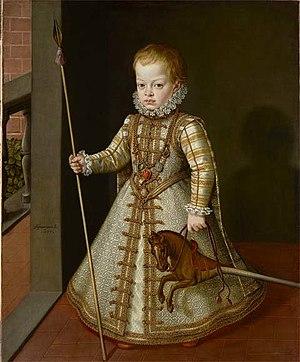
Cet article donne la liste des héritiers successifs du trône d'Espagne depuis l'avènement de Jeanne Iʳᵉ et de Charles Iᵉʳ en 1516. Les règles de succession incluent la primogéniture cognatique avec préférence masculine, même si la loi salique a été introduite entre 1713 et 1830 par la maison de Bourbon-Anjou. Les héritiers mâles portent le titre de prince des Asturies, créé en 1388 sur décision du roi Jean Iᵉʳ de Castille en faveur du premier descendant du monarque, avec préférence masculine.
Diego Félix, né à Madrid le 15 août 1575 et décédé dans la même ville le 21 novembre 1582, est le troisième fils du roi Philippe II d'Espagne et de sa quatrième femme Anne d'Autriche. Il est archiduc d'Autriche et prince des Asturies et meurt en bas âge.
Cet article donne la liste des héritiers successifs du trône de Navarre depuis l'avènement de García V en 1134 jusqu'à l'abdication de Charles IV en 1830 pour la Basse-Navarre et la dissolution du titre d'Isabelle Iʳᵉ en 1833 pour la Haute-Navarre. Contrairement à d'autres monarchies, les règles de succession n'ont pas inclus la loi salique, mais la primogéniture cognatique avec préférence masculine. Les héritiers mâles ont porté le titre de prince de Viane, créé en 1423 sur décision du roi Charles III en faveur du premier descendant mâle du monarque.